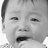
Emotion: sad